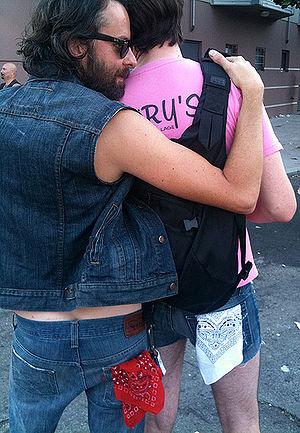
Le code foulard est un système de code couleur employé par les gays recherchant de la sexualité libre ou pratiquant le BDSM aux États-Unis, au Canada, en Australie et en Europe, pour indiquer les fétiches sexuels préférés, le type de rapport sexuel recherché. Le hanky code a été largement utilisé dans les années 1970 par les gays et les hommes bisexuels, et s'est ensuite développé pour y inclure tous les genres et les orientations sexuelles.
La communauté cuir regroupe les personnes qui portent une telle matière, mais aussi celles et ceux qui ont des pratiques sexuelles liées à cette dernière. Le port régulier de cuir dans la vie de tous les jours est une façon de montrer son appartenance à la communauté.
La drague gay ou drague homosexuelle décrit le fait de rechercher des relations sexuelles avec des partenaires du même sexe, dans des lieux publics ou privés, dans la vraie vie ou sur le web, de manière impersonnelle ou non.